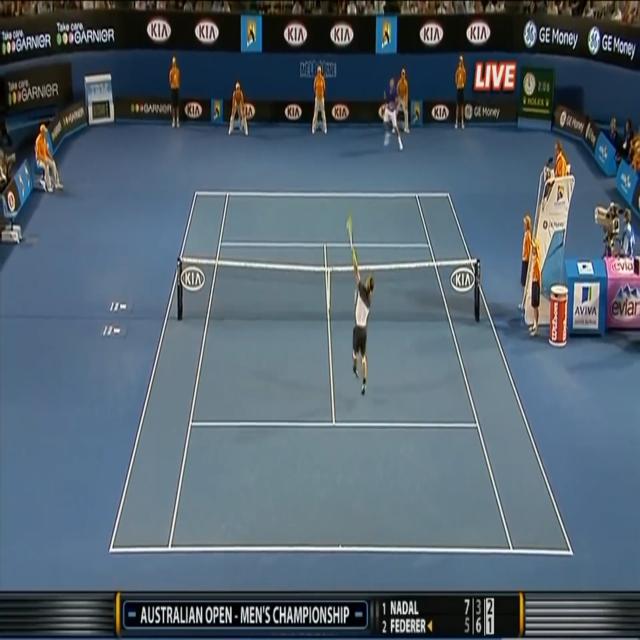
Tennis player A is at the net of the court and player B is far behind the baseline.